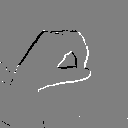
ASL letter: o